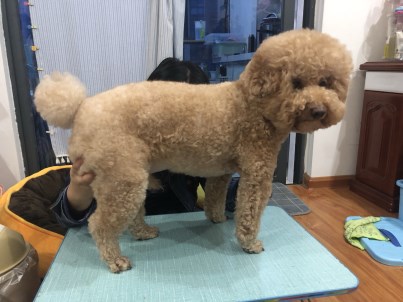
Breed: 7449-n000128-teddy